A Folk Tale

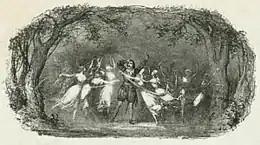
Vignette from the piano music

A Folk Tale is a ballet in three acts, created in 1854 for the Royal Danish Ballet by the Danish ballet master and choreographer August Bournonville to the music of Johan Peter Emilius Hartmann and Niels W. Gade. The first performance took place on 20 March 1854. Set in the Middle Ages, the ballet tells the story of a changeling living among the trolls and elves. Bournonville declared the ballet "The most complete and best of all my choreographic works."